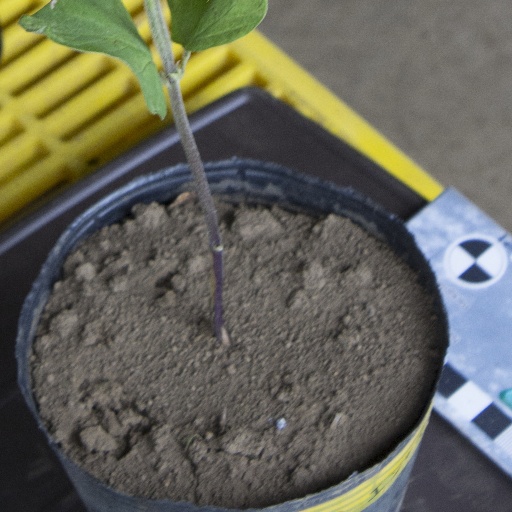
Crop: soybean